Fabio Borini

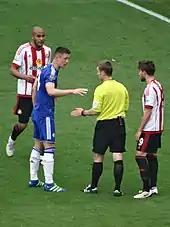
Borini "(right)" playing for Sunderland in 2016

On 14 May 2014, in his first match since his return from Sunderland, Borini scored in a 4–0 friendly win over Shamrock Rovers at the Aviva Stadium in Dublin. During the pre-season, he was substituted after 12 minutes in a 1–0 friendly defeat to Roma at Fenway Park on 24 July 2014 following a heavy fall. Rodgers acknowledged that Borini would require treatment, but insisted that the injury was not serious.